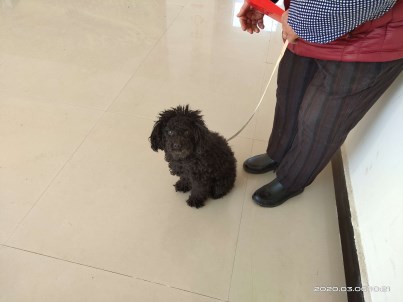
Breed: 7449-n000128-teddy